Porsche 928

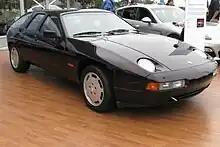
H50 Four-door 928

Three years later, in 1987, the lengthened 928 that had been presented to the company's founder on his 75th birthday turned up as a "Feasibility Study", now with a second (rather narrow) set of doors, apparently opening in the same way as the suicide doors seen on the later Mazda RX-8. At the time "Study H50" appeared to sink with little trace, but two decades later, with the launch of the larger four-door Porsche Panamera saloon, the 928 based four-door saloon prototype from 1987 acquired greater significance.